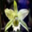
Label: orchid